Nadia El Fani

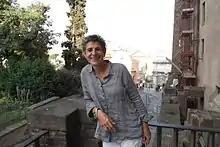
Fani in 2015 in Rome.

Nadia El Fani (born 1960 in Paris), is a French-Tunisian film director, screenwriter and producer. She has primarily directed documentary films about human rights, women's rights, secularism, and criticism of religion.